The Fliptones

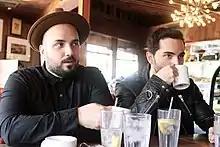
The Fliptones: David Delazyn & Chaz William Mishan in 2016

The Fliptones were American record producers and songwriters consisting of Chaz Mishan and David Delazyn. Classically trained musicians, the duo have production and song writing credits with Jason Derulo, J.Lo, Flo-Rida, G-Dragon, Samantha Jade, Lil Wayne and Britney Spears. They were both born and raised in Miami but currently live in Los Angeles.